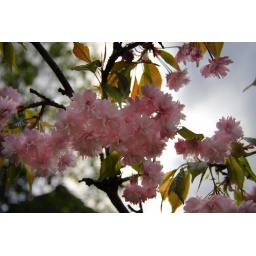
If you know the name of the flower, plant or tree please tell me. Taken in the back yard (garden).